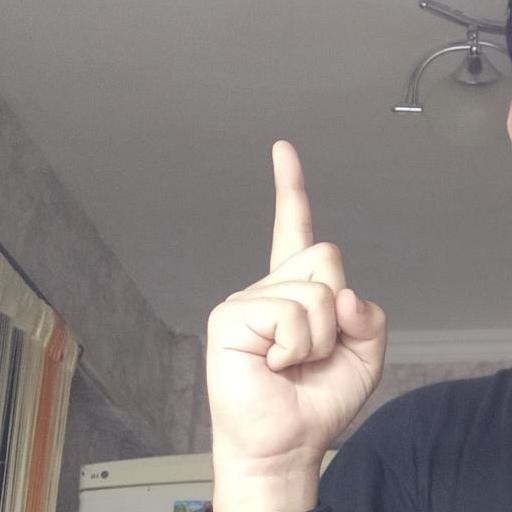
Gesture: one